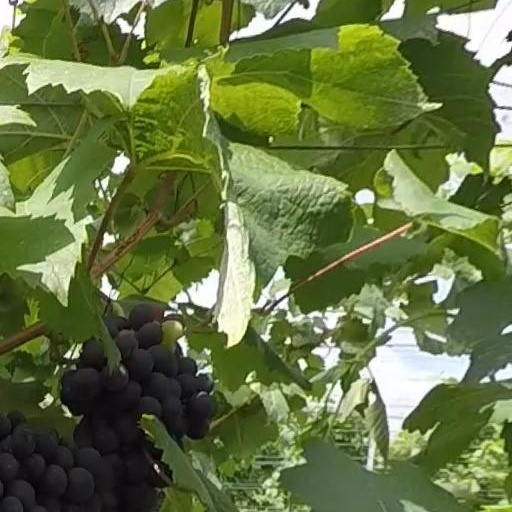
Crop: grape